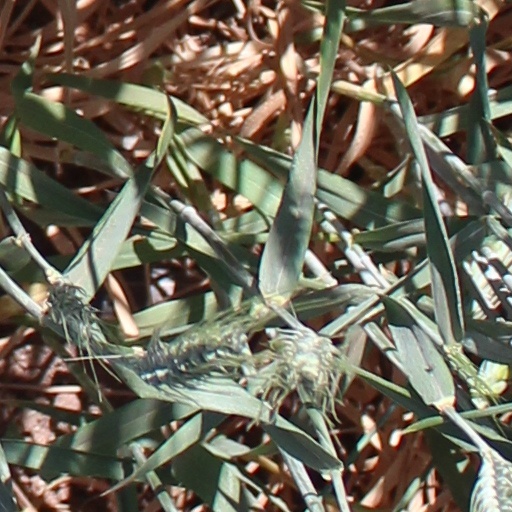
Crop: wheat